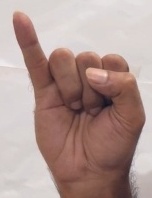
ASL sign: I